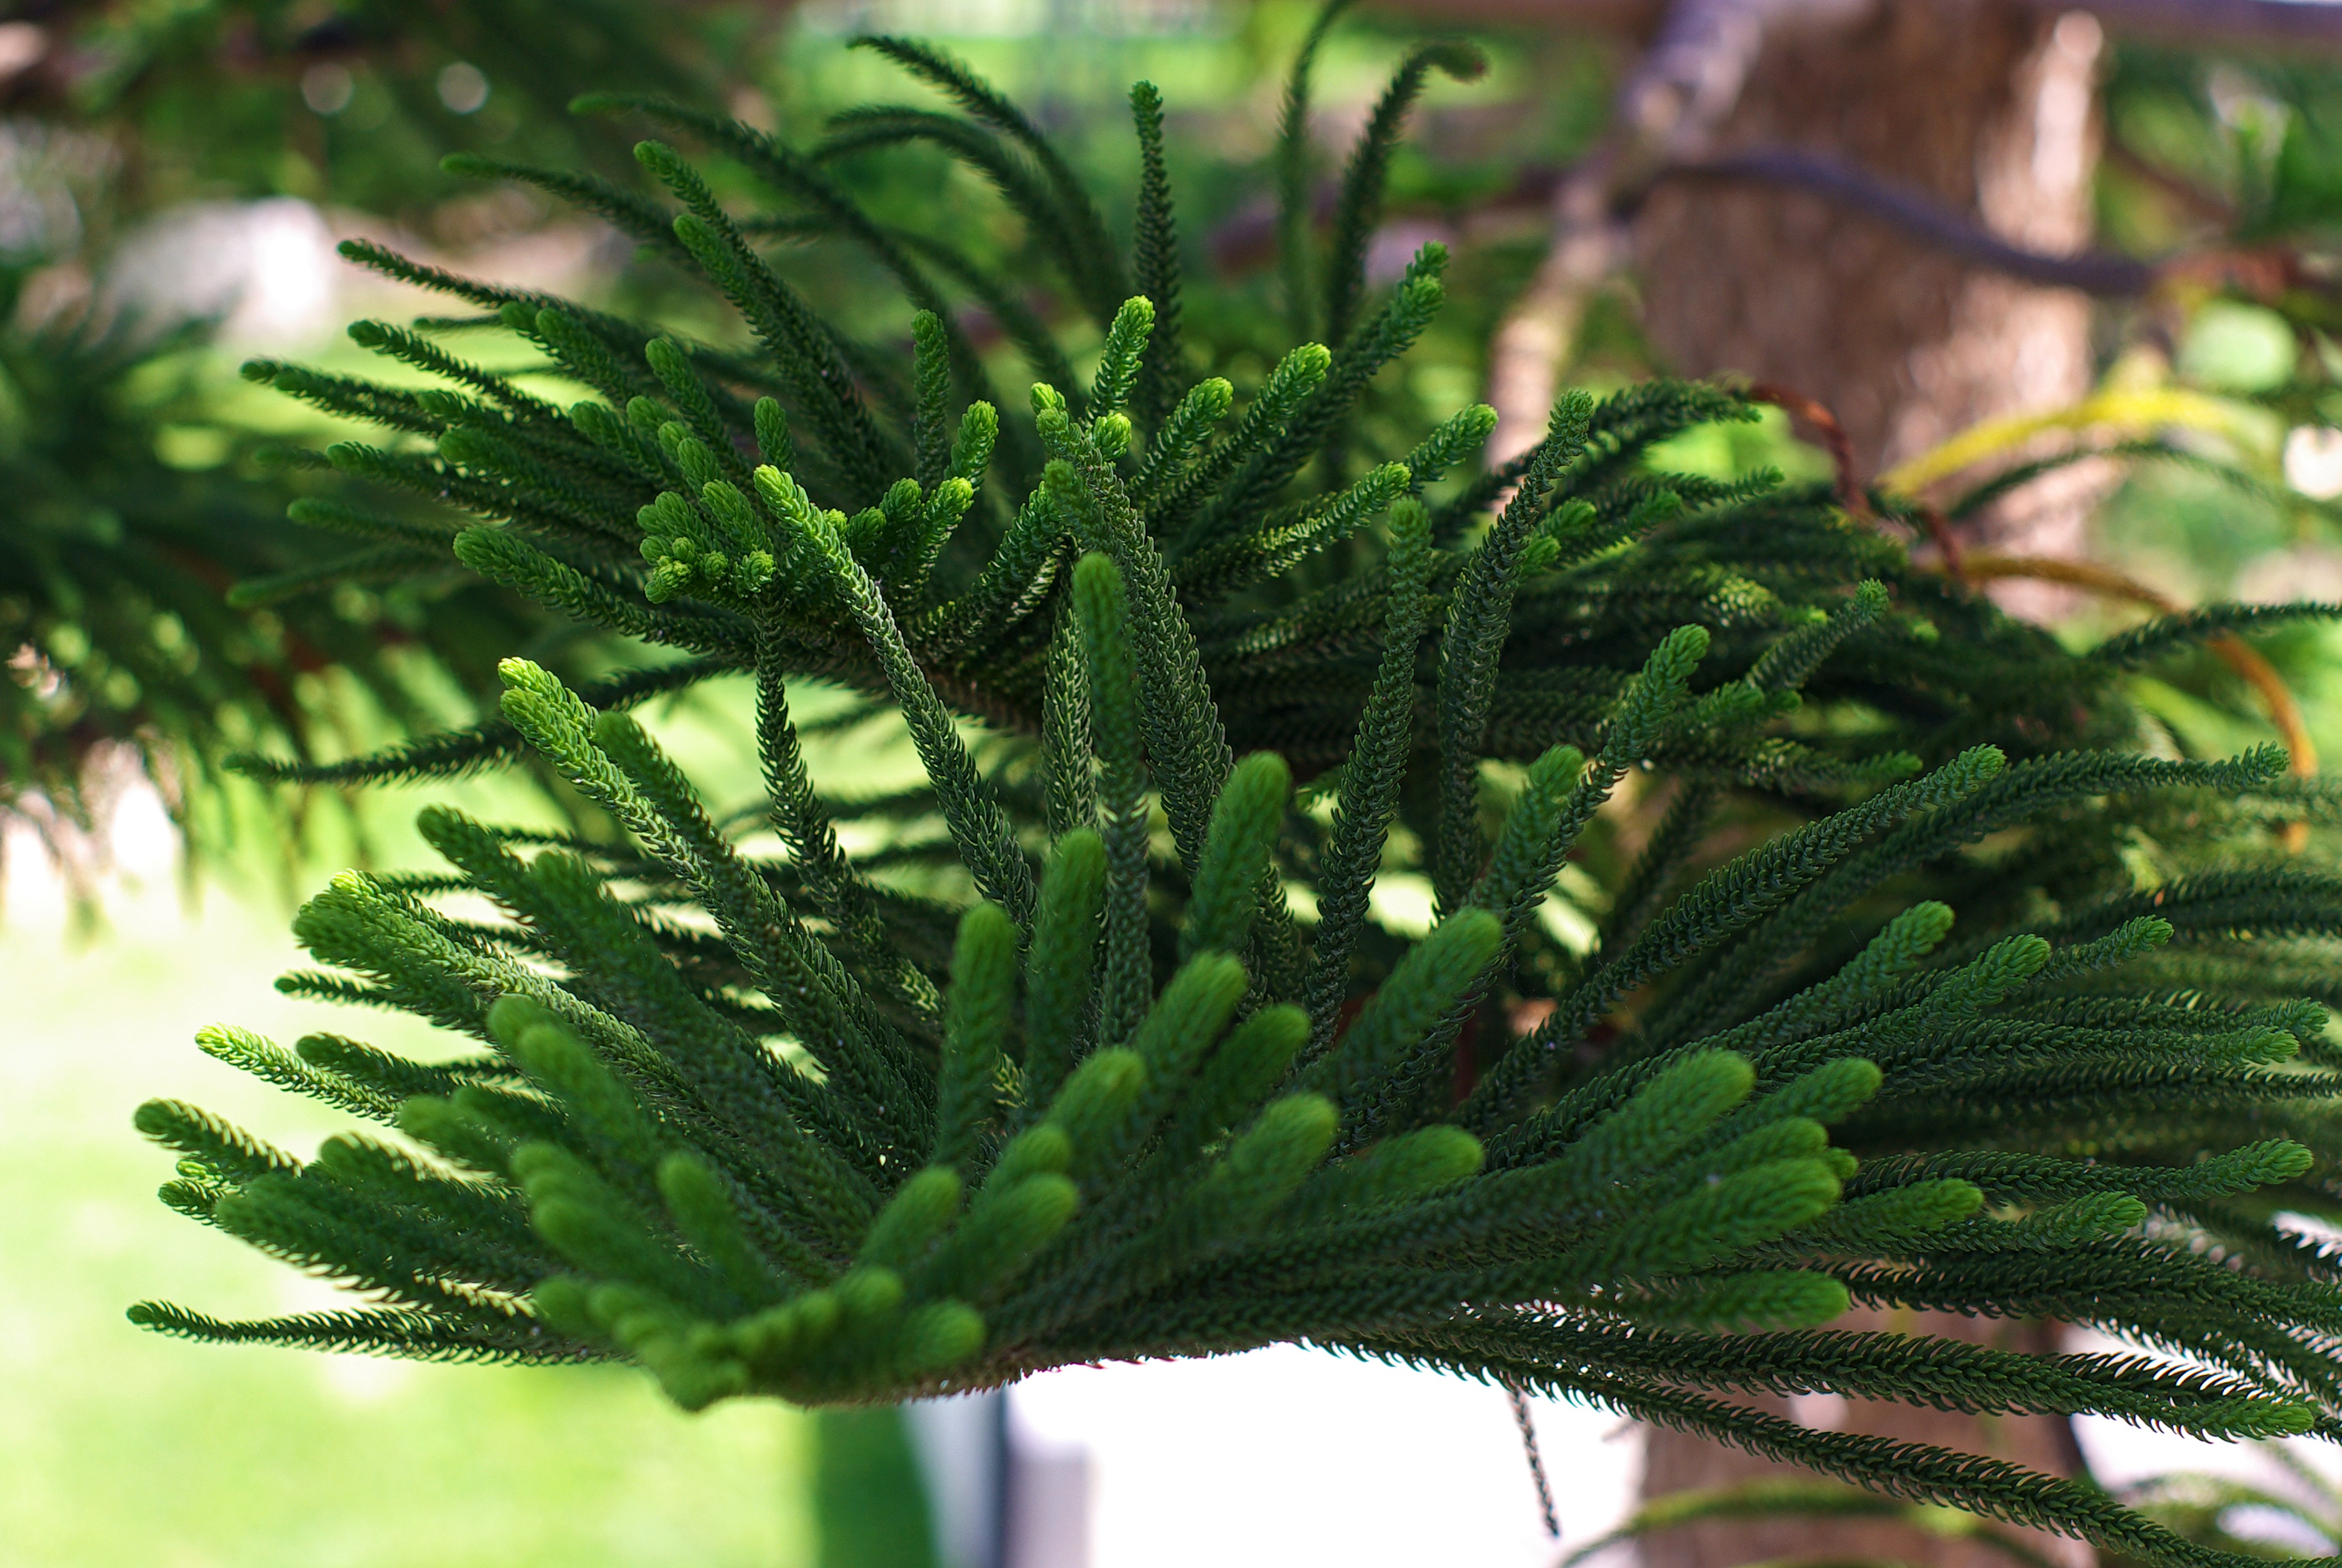
tree, nature, branch, plant, leaf, flower, green, evergreen, botany, fir, flora, fern, conifer, spruce, branches, needles, periwinkle, macro photography, plant stem, woody plant, land plant, ferns and horsetails, arecales, palm family